Yavuz Can

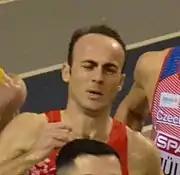
Yavuz Can in 2019

Yavuz Can (born 23 February 1987) is a Turkish sprinter specialising in the 400 Metres.